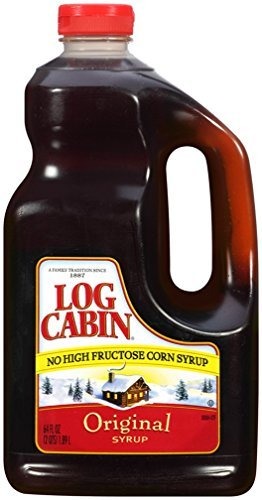
Item Name: Log Cabin Original Syrup, 64 Ounce
Bullet Point 1: Product Type:Grocery
Bullet Point 2: Item Package Dimension:6.0 " L X5.0 " W X4.0 "h
Bullet Point 3: Item Package Weight:5.398 kg
Bullet Point 4: Country Of Origin: United States
Value: 64.0
Unit: Fl Oz

Price: 6.98